Clematis gouriana

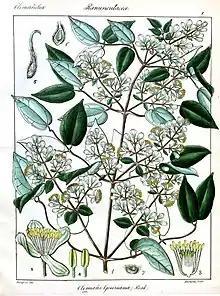
Botanical illustration of "C. gouriana" by Rungiah in "Spicilegium Neilgherrense", Volume 1 (1851) (plate 1 of 2).

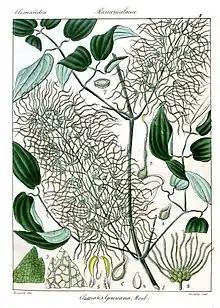
Botanical illustration of "C. gouriana" by Rungiah in "Spicilegium Neilgherrense", Volume 1 (1851) (plate 2 of 2).

A large climbing shrub, reaching up to the canopies of trees. Glabrous, except for the younger parts of the plant. Grooved stem and branches. Leaves are pinnate, sometimes bi-pinnate or tri-pinnate. Leaflets may be ovate or oblong acuminate, with nerves and reticulate venation, and have a shining surface. Small flowers in many branched pannicles. Each flower is 1 to 1.5 inches wide, fragrant and greenish-white. Petals are absent but four greenish sepals present which are oblong-ovate and covered with soft down. Many stamens, with free, narrow and straight filaments which thicken towards the top. Compressed achenes, narrowly ovoid or oblong, with persistent feathery style.